Taktser

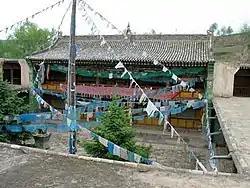
House where the 14th Dalai Lama was born

The village of Taktser gained fame as the birthplace of the 14th Dalai Lama in 1935. It also saw the birth of his elder brother, Thubten Jigme Norbu, who was acknowledged by the 13th Dalai Lama as the reincarnation of the great lama Taktser Rinpoche. In 2018, the house has reportedly been renovated and is monitored by the Chinese Communist Party.